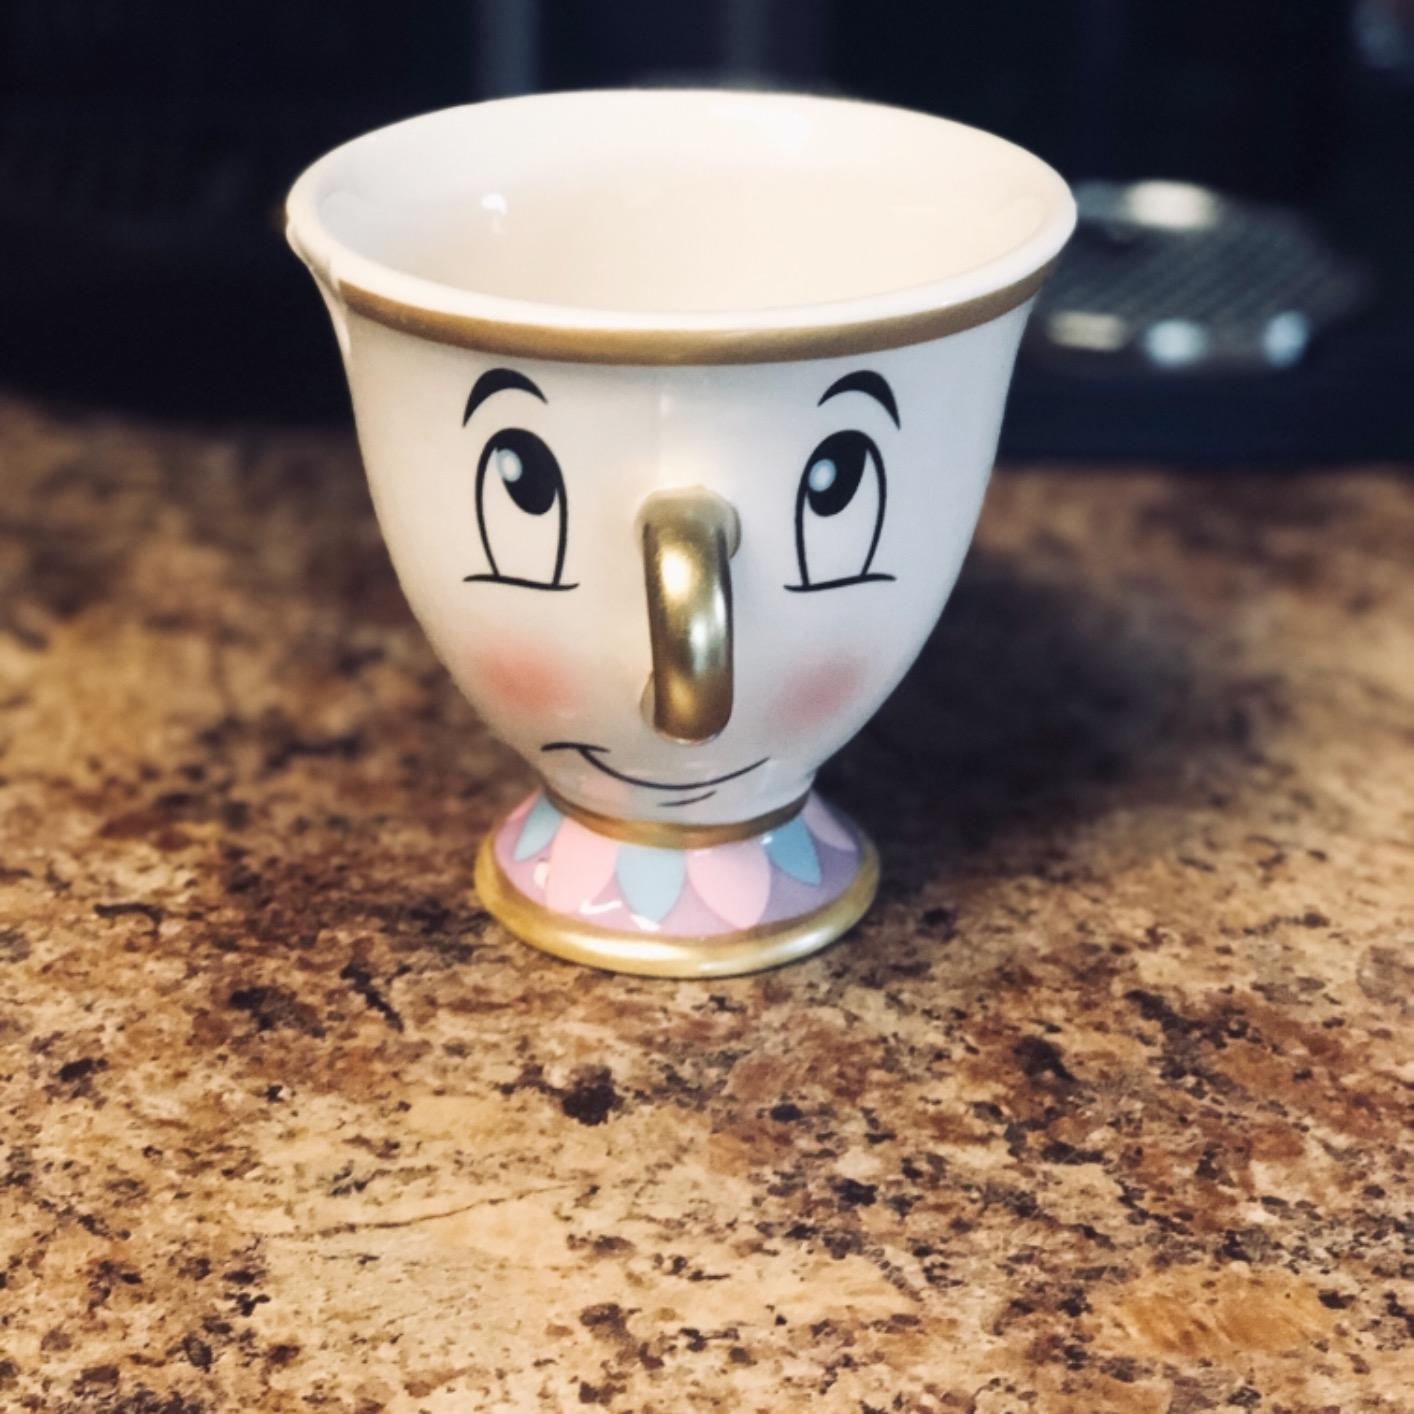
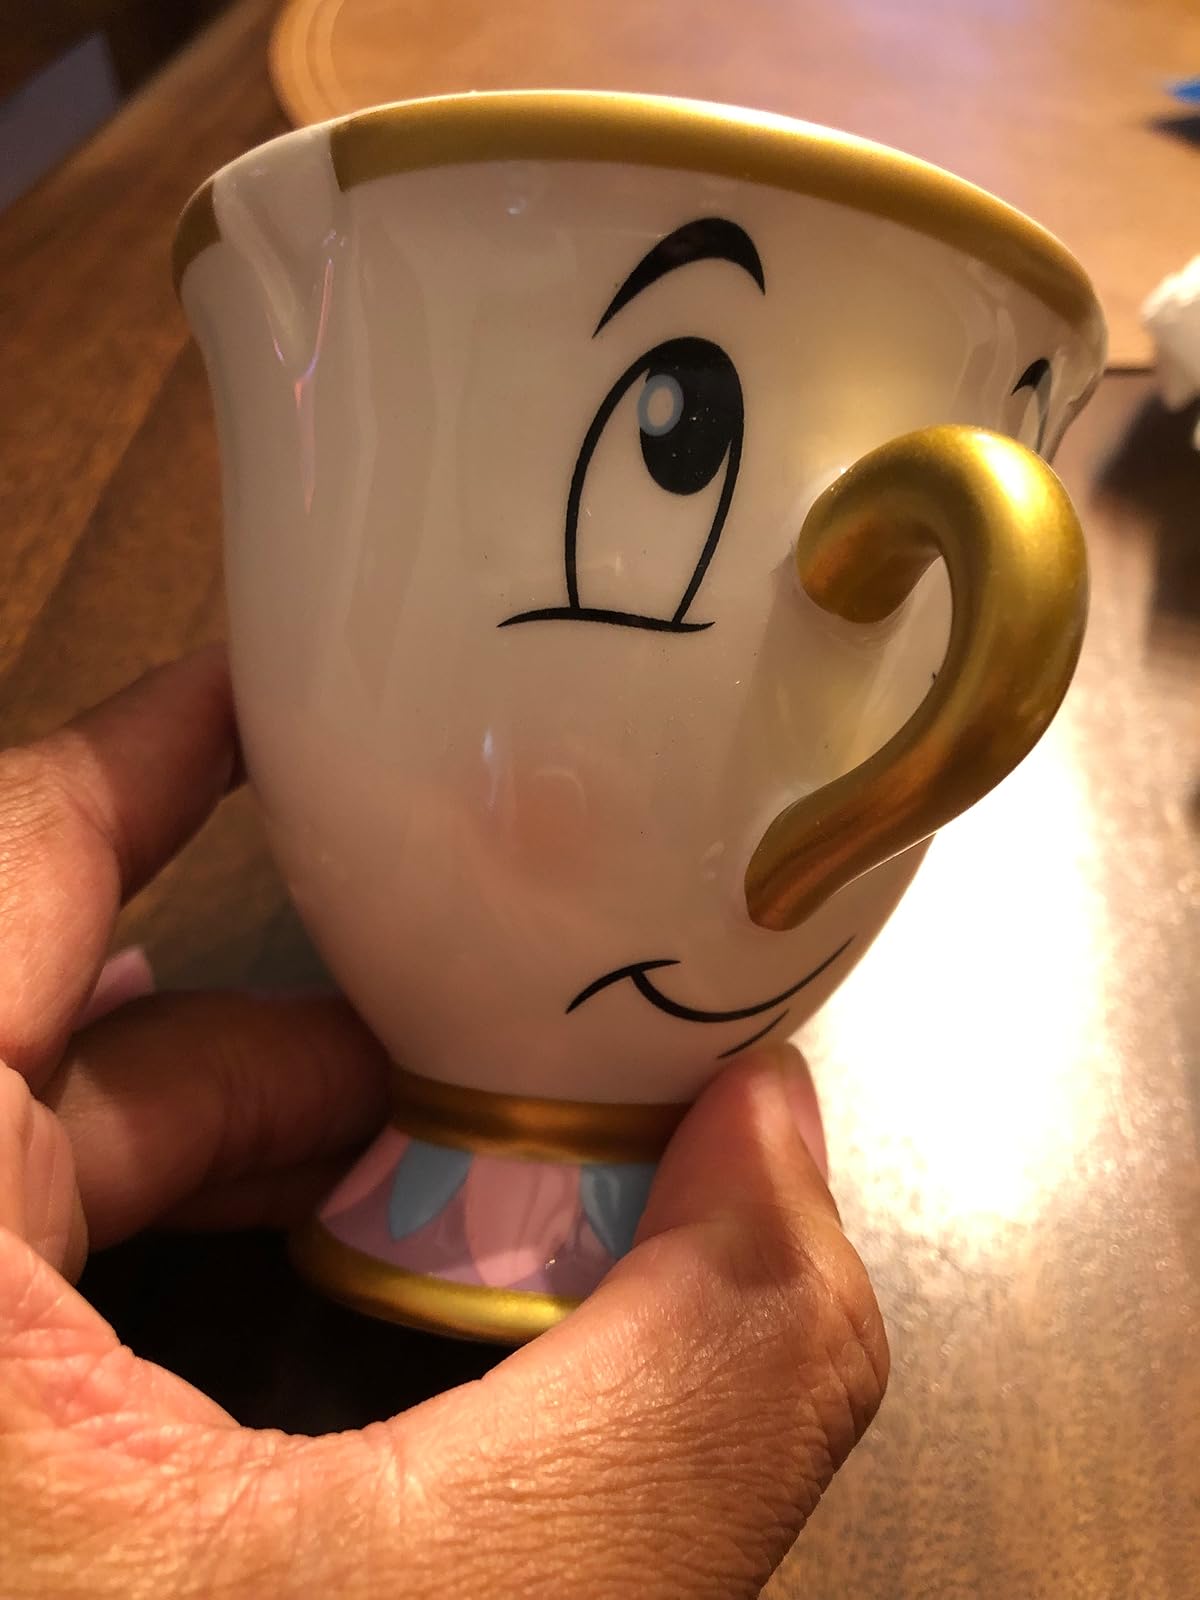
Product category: items_mug
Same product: yes